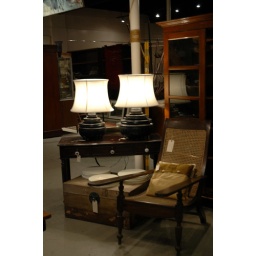
Have a seat by the lamps